ŠK Slovan Bratislava

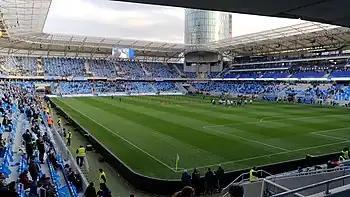
Tehelné Pole

Tehelné pole, Slovan's previous stadium, was built during the first Slovak Republic, when Nazi Germany occupied Petržalka in 1938 and Bratislava lost almost all of its sporting facilities. The construction lasted from 1939 to 1944 and the stadium became home ground for Slovan Bratislava. The stadium was officially opened in September 1940 with 25,000 places, and the first international match was played on 27 October 1940, with Slovan Bratislava playing against Hertha Berlin, ending in 2–2 tie. The old stadium underwent reconstruction in 1961, which added second tribune, boosting its capacity to 45,000 and modernising by adding score table, artificial light and revamping the field. However, the stadium could hold up even 50,000 spectators, and just before breakup of Czechoslovakia, it was the largest one in use (Strahov Stadium in Prague had a capacity of 220,000 but was disused in the 1990s) and was the home ground for Czechoslovak national team.